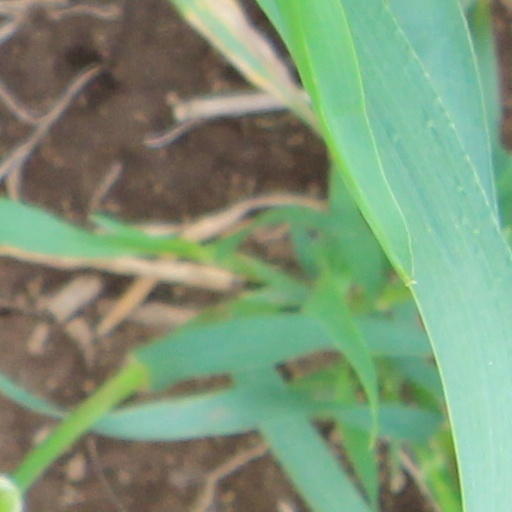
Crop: wheat